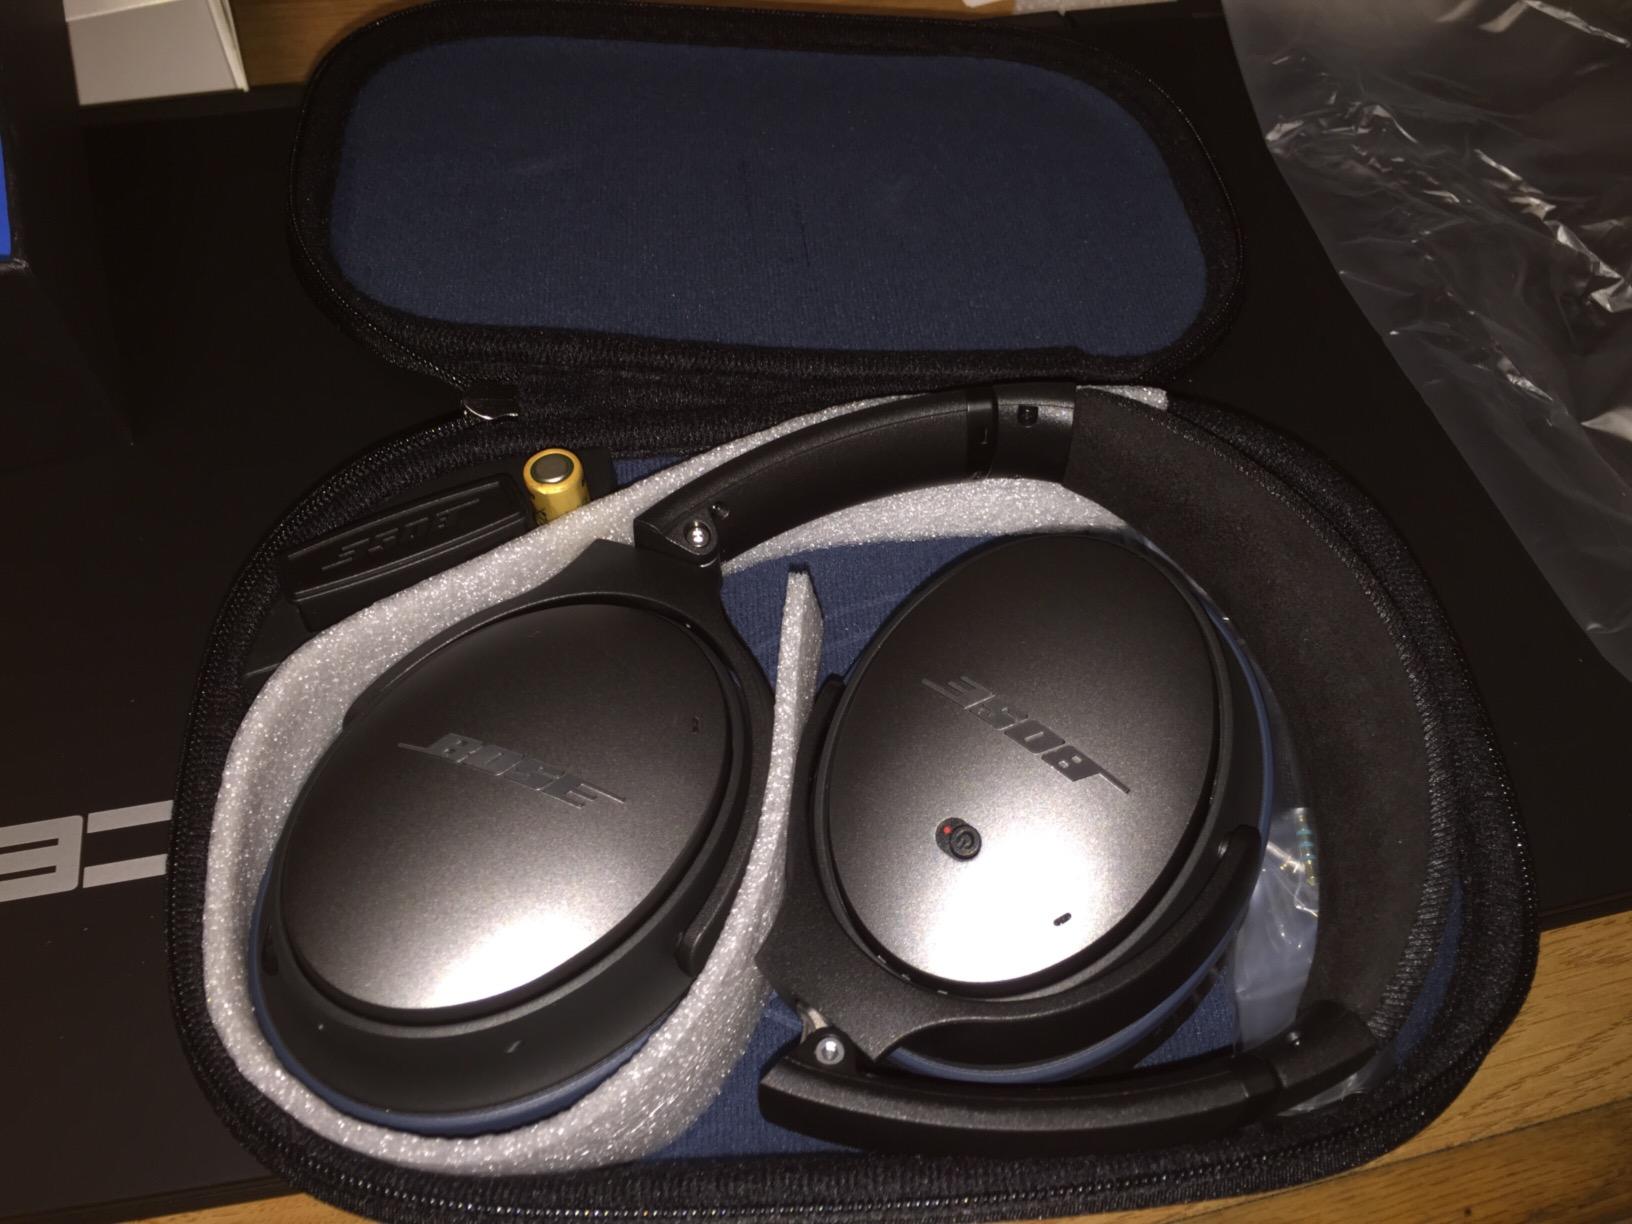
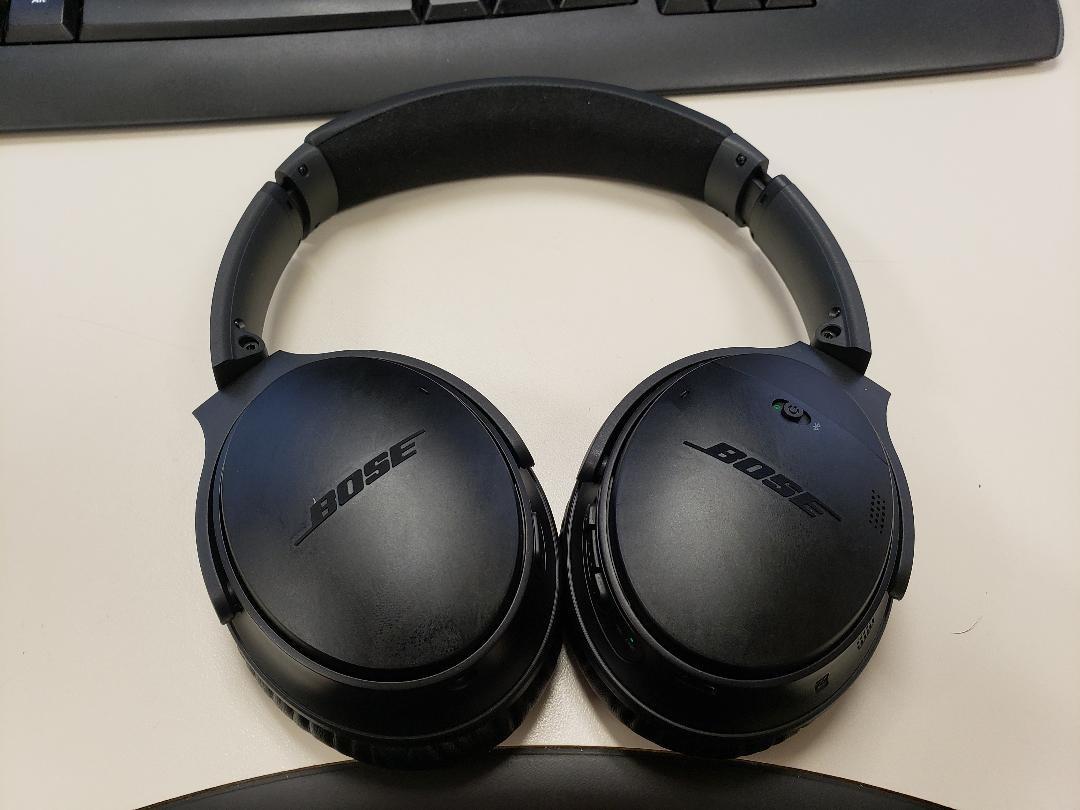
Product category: headphones
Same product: no